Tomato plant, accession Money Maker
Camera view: tilt-top (135 deg); turntable rotation: 270 degrees
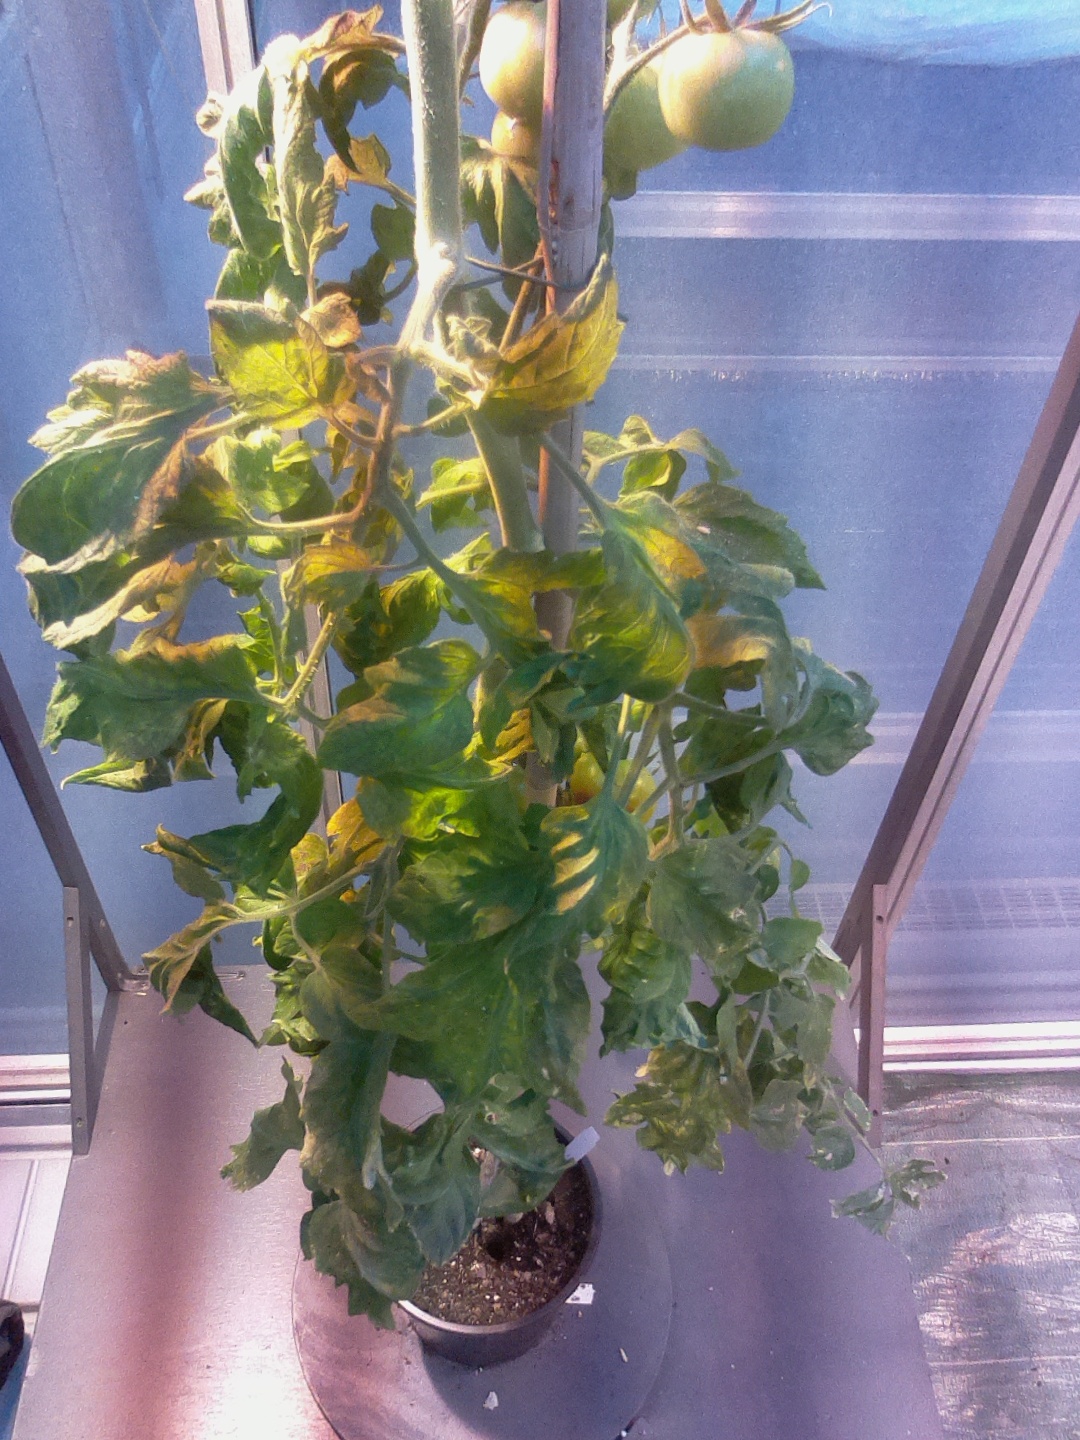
BBCH growth stage 78: 80% -90% of final fruit size